Spike Jones

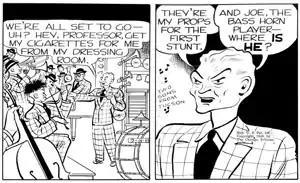
September 14, 1949 appearance of Spike Dyke, modeled on Spike Jones, in Chester Gould's "Dick Tracy"

The liner notes for at least two RCA compilation albums claimed that the two Morgans were brothers (the 1949 radio shows actually billed them as "Dick and Freddy Morgan"), but this was not true; Freddy's real name was Morgenstern.